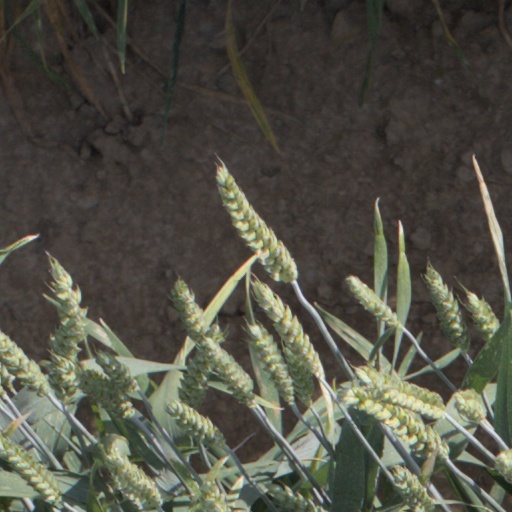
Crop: wheat